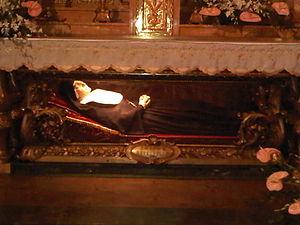
Sainte Maria Domenica Mazzarello, fondatrice de la branche féminine salésienne, avec Don Bosco. Sa châsse est dans la basilique de Marie Auxiliatrice, Valdocco, à Turin.
Marie-Dominique Mazzarello est une religieuse italienne, fondatrice avec Don Bosco des Filles de Marie-Auxiliatrice et reconnue sainte par l'Église catholique romaine.